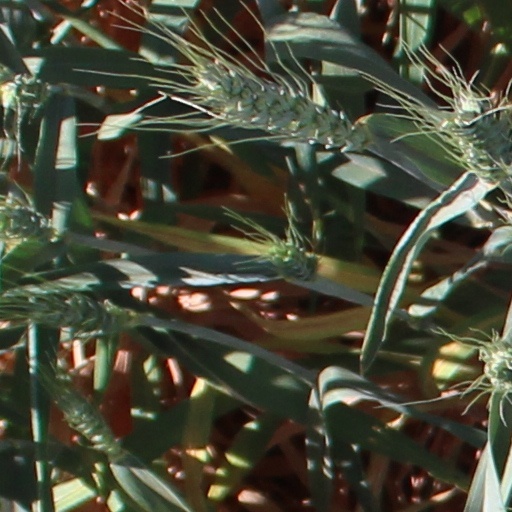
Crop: wheat